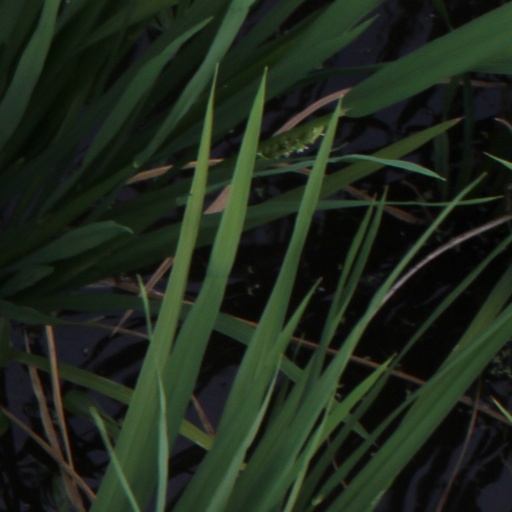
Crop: rice